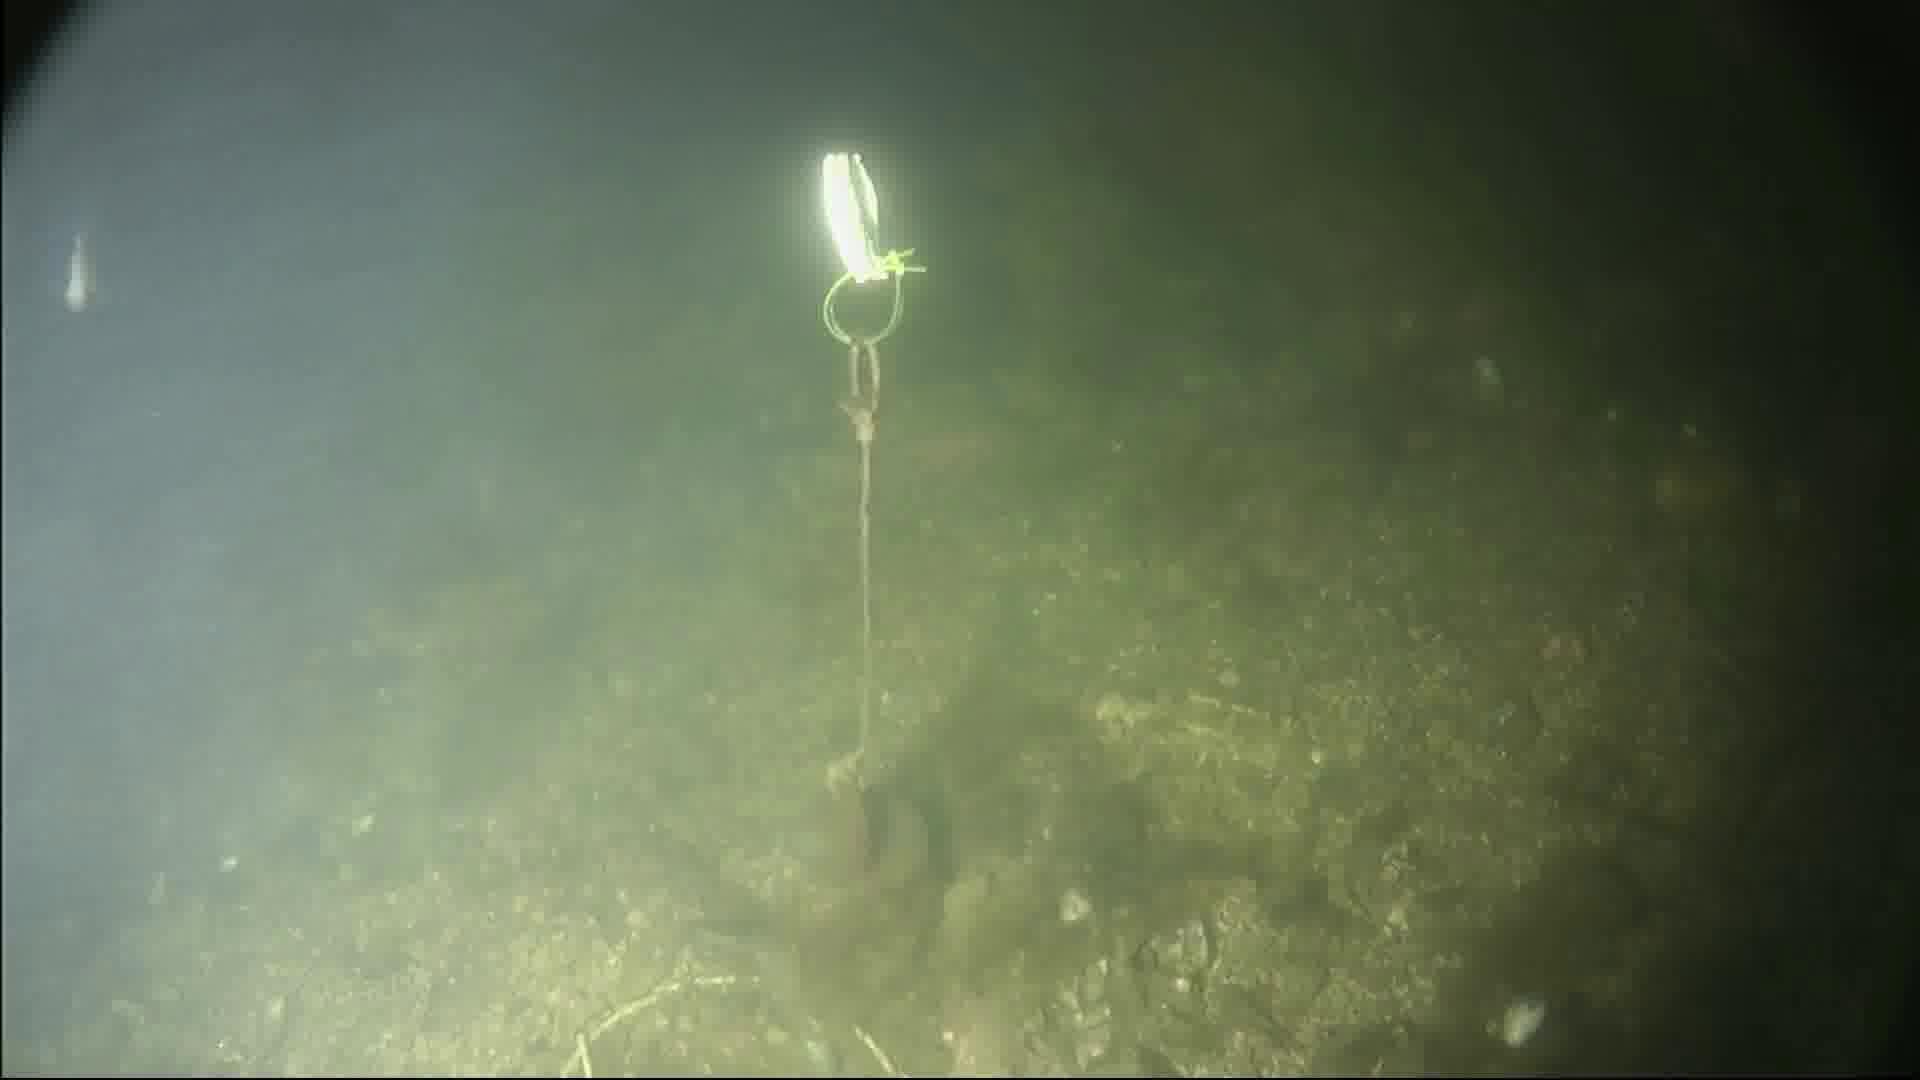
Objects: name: small_fish